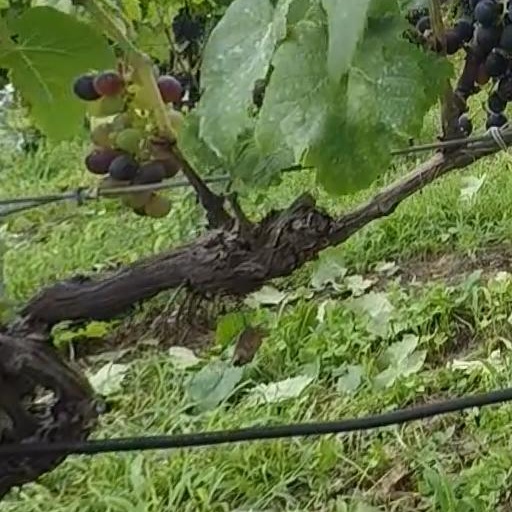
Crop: grape